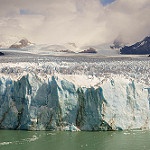
Scene: Outdoor